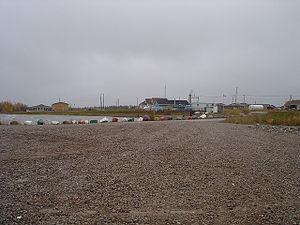
Voici la liste des lieux historiques nationaux du Canada situé aux Territoires du Nord-Ouest. En mars 2011, on compte 12 lieux historiques nationaux aux Territoires du Nord-Ouest, dont un seul est administré par Parcs Canada.